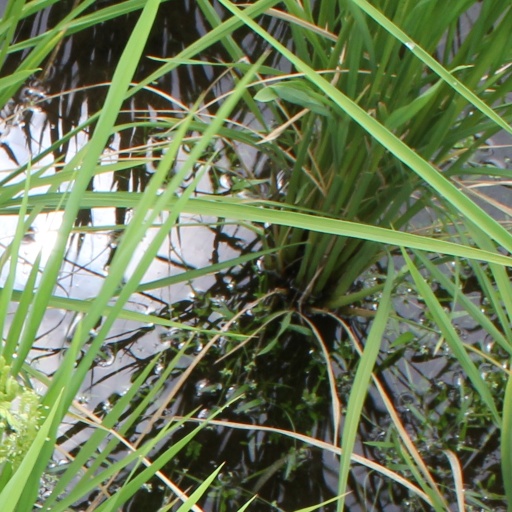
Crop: rice